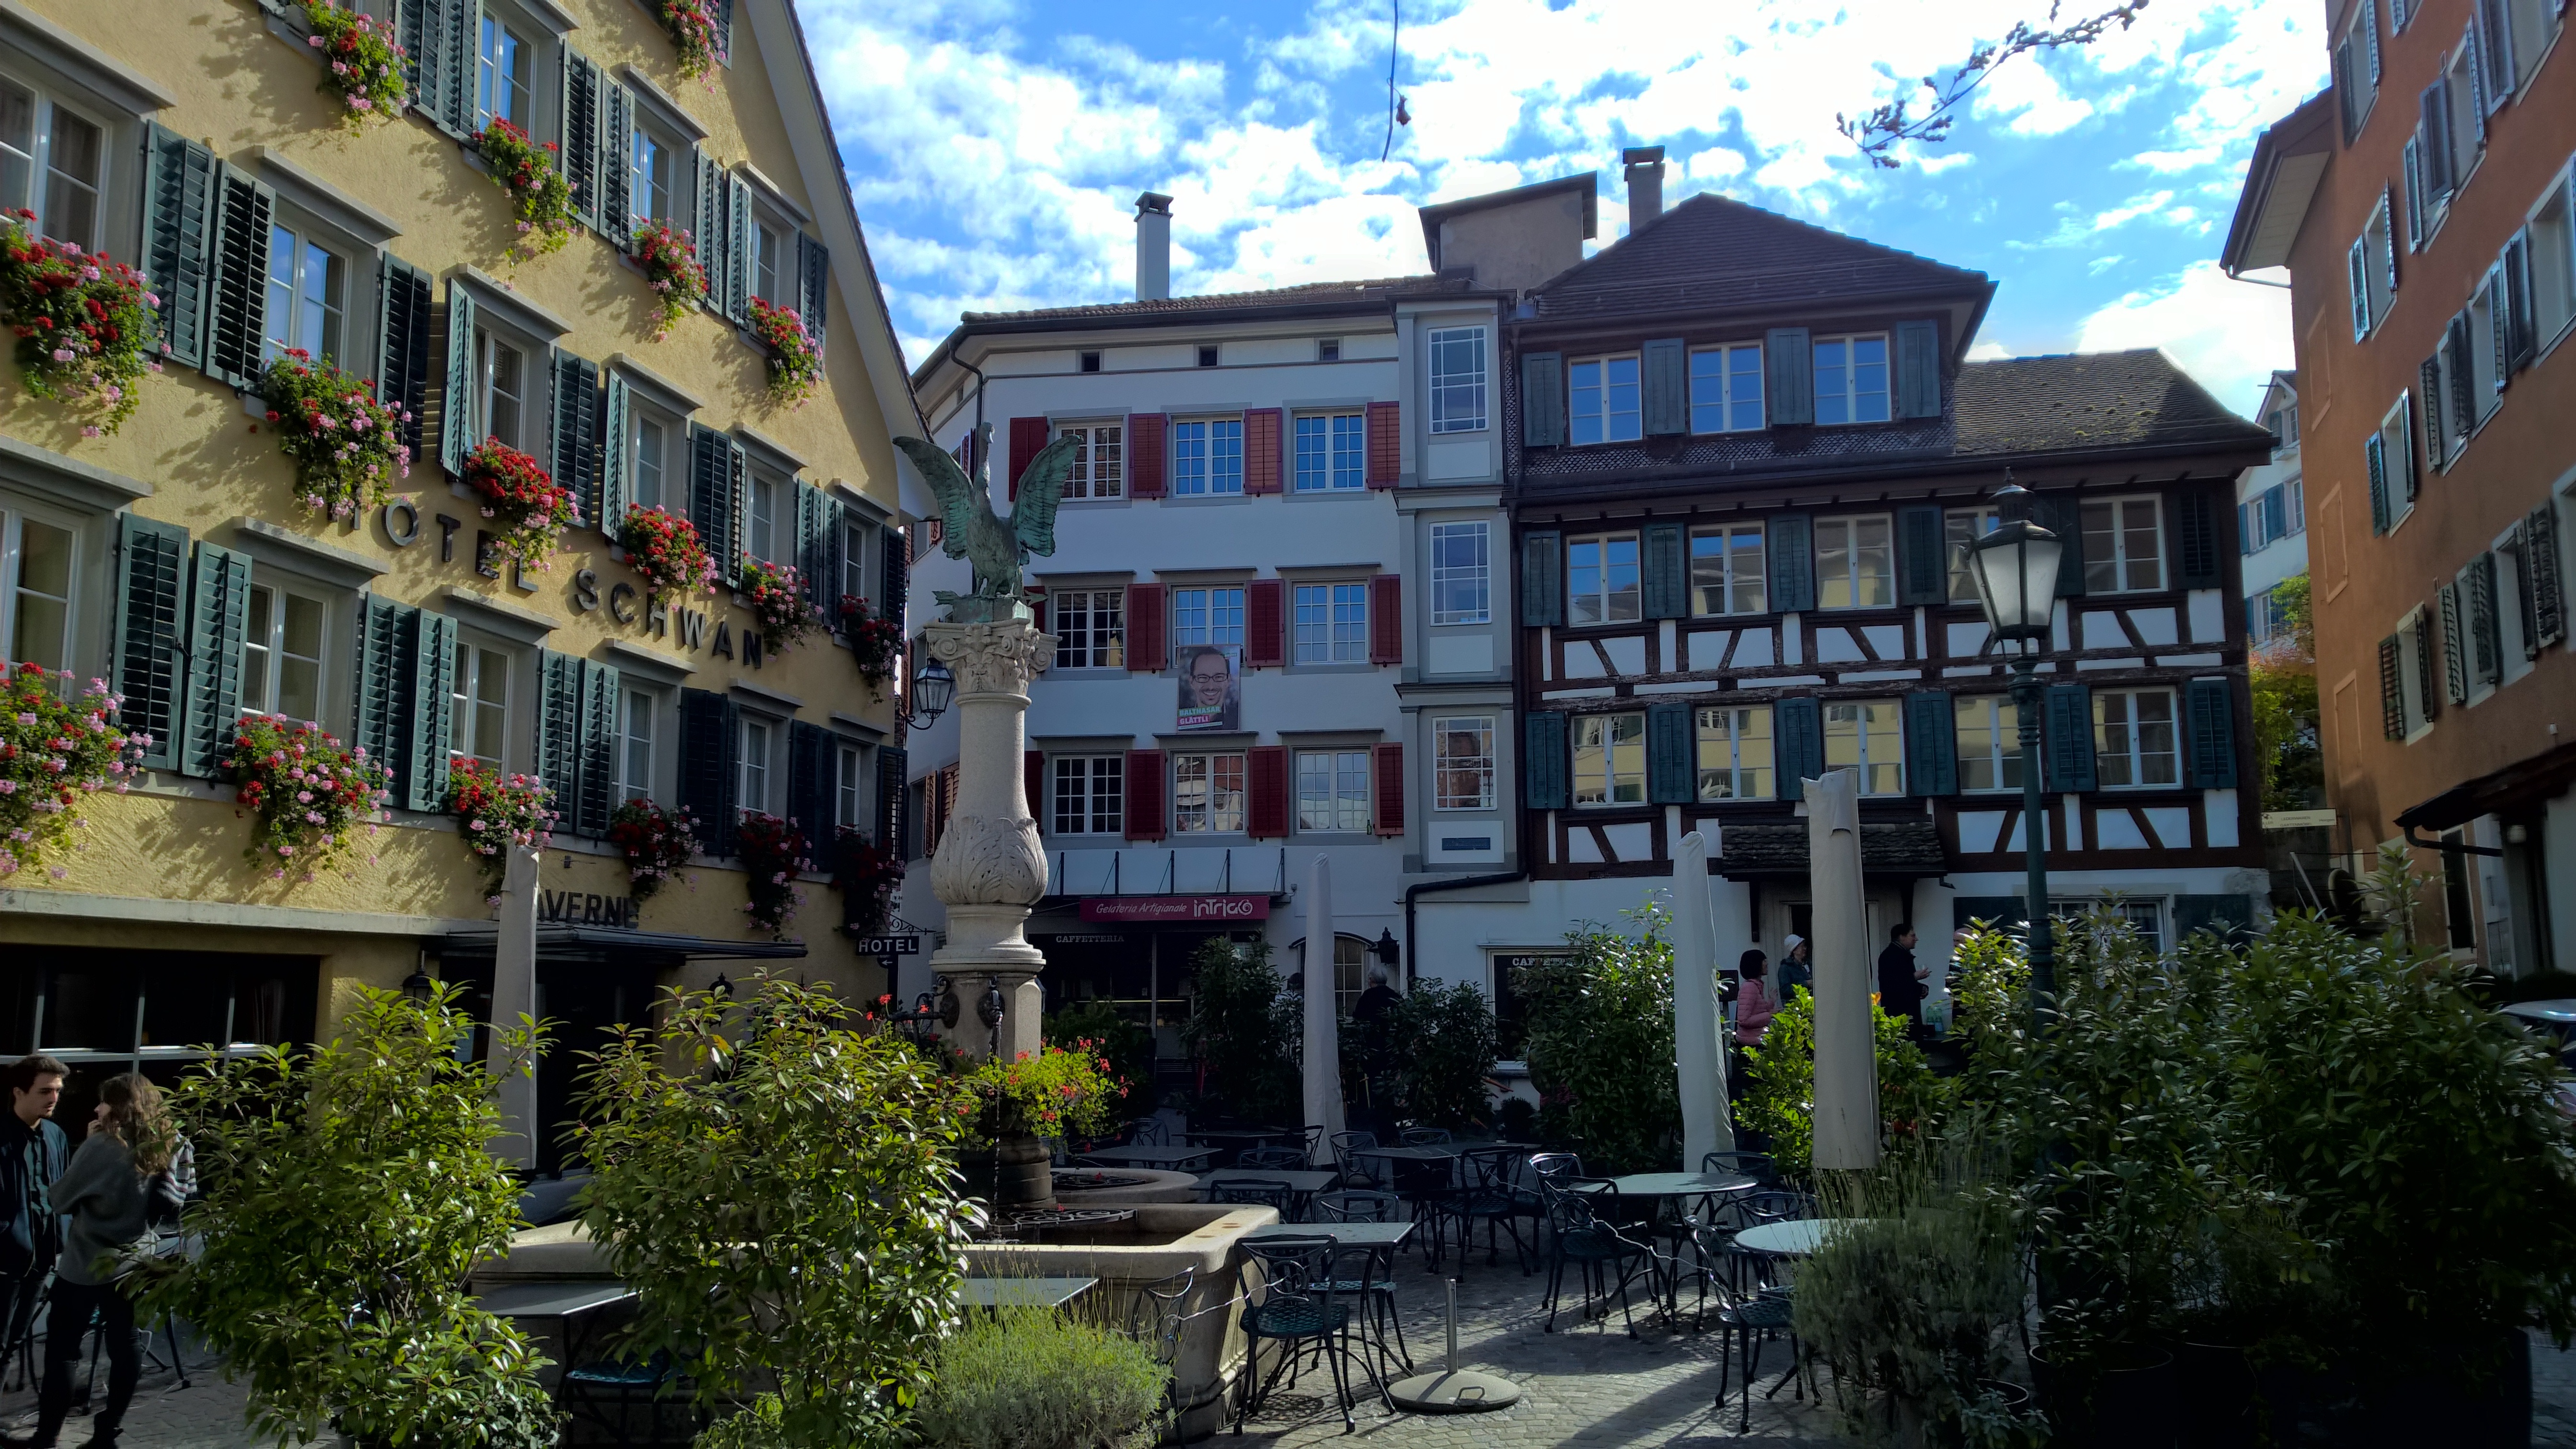
architecture, road, street, house, town, city, cityscape, downtown, plaza, facade, property, apartment, waterway, estate, condominium, neighbourhood, urban area, residential area, human settlement